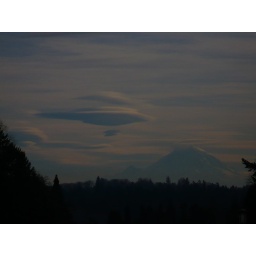
Alien ship cloud over UW (1)